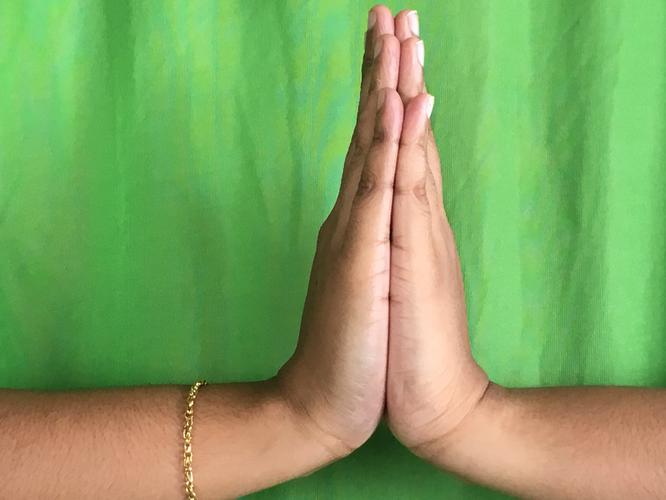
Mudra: Anjali
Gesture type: double_hand